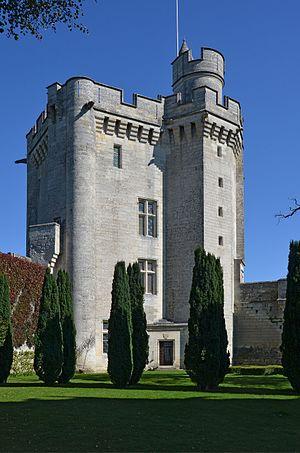
Donjon de Vez, Oise, Picardie, France
Le donjon de Vez est le nom habituellement donné au château de Vez, un château fort français du XIVᵉ siècle située à Vez dans le département de l'Oise. Le donjon proprement dit a été édifié entre 1390 et 1410 par Jean de Vez et sans doute son beau-frère Robert de Saint-Clair, lui-même étant resté sans descendance. Il n'a jamais appartenu à Louis d'Orléans ou à un membre de sa famille, mais Jean de Vez était son chambellan et a de toute évidence fait appel à un architecte de l'entourage royal ou ducal, vraisemblablement Jean Lenoir. Le donjon de plan pentagonal comporte quatre étages habitables, et ses seuls éléments défensifs sont ses mâchicoulis en bordure de la terrasse sommitale. Il se situe en bordure d'une vaste enceinte fortifiée, en partie contemporaine, en partie postérieure, et bâtie sur des fondations plus anciennes. En son centre, se trouvent une chapelle de la même époque que le château et la ruine du logis des années 1360 / 1390. Plus rien ne rappelle le premier château commencé sans doute à la fin du XIIIᵉ siècle, et incendié sous la Grande Jacquerie en 1358. — Quand l'entrepreneur et expert-géologue Léon Dru rachète le château en 1890, il est partiellement ruiné.